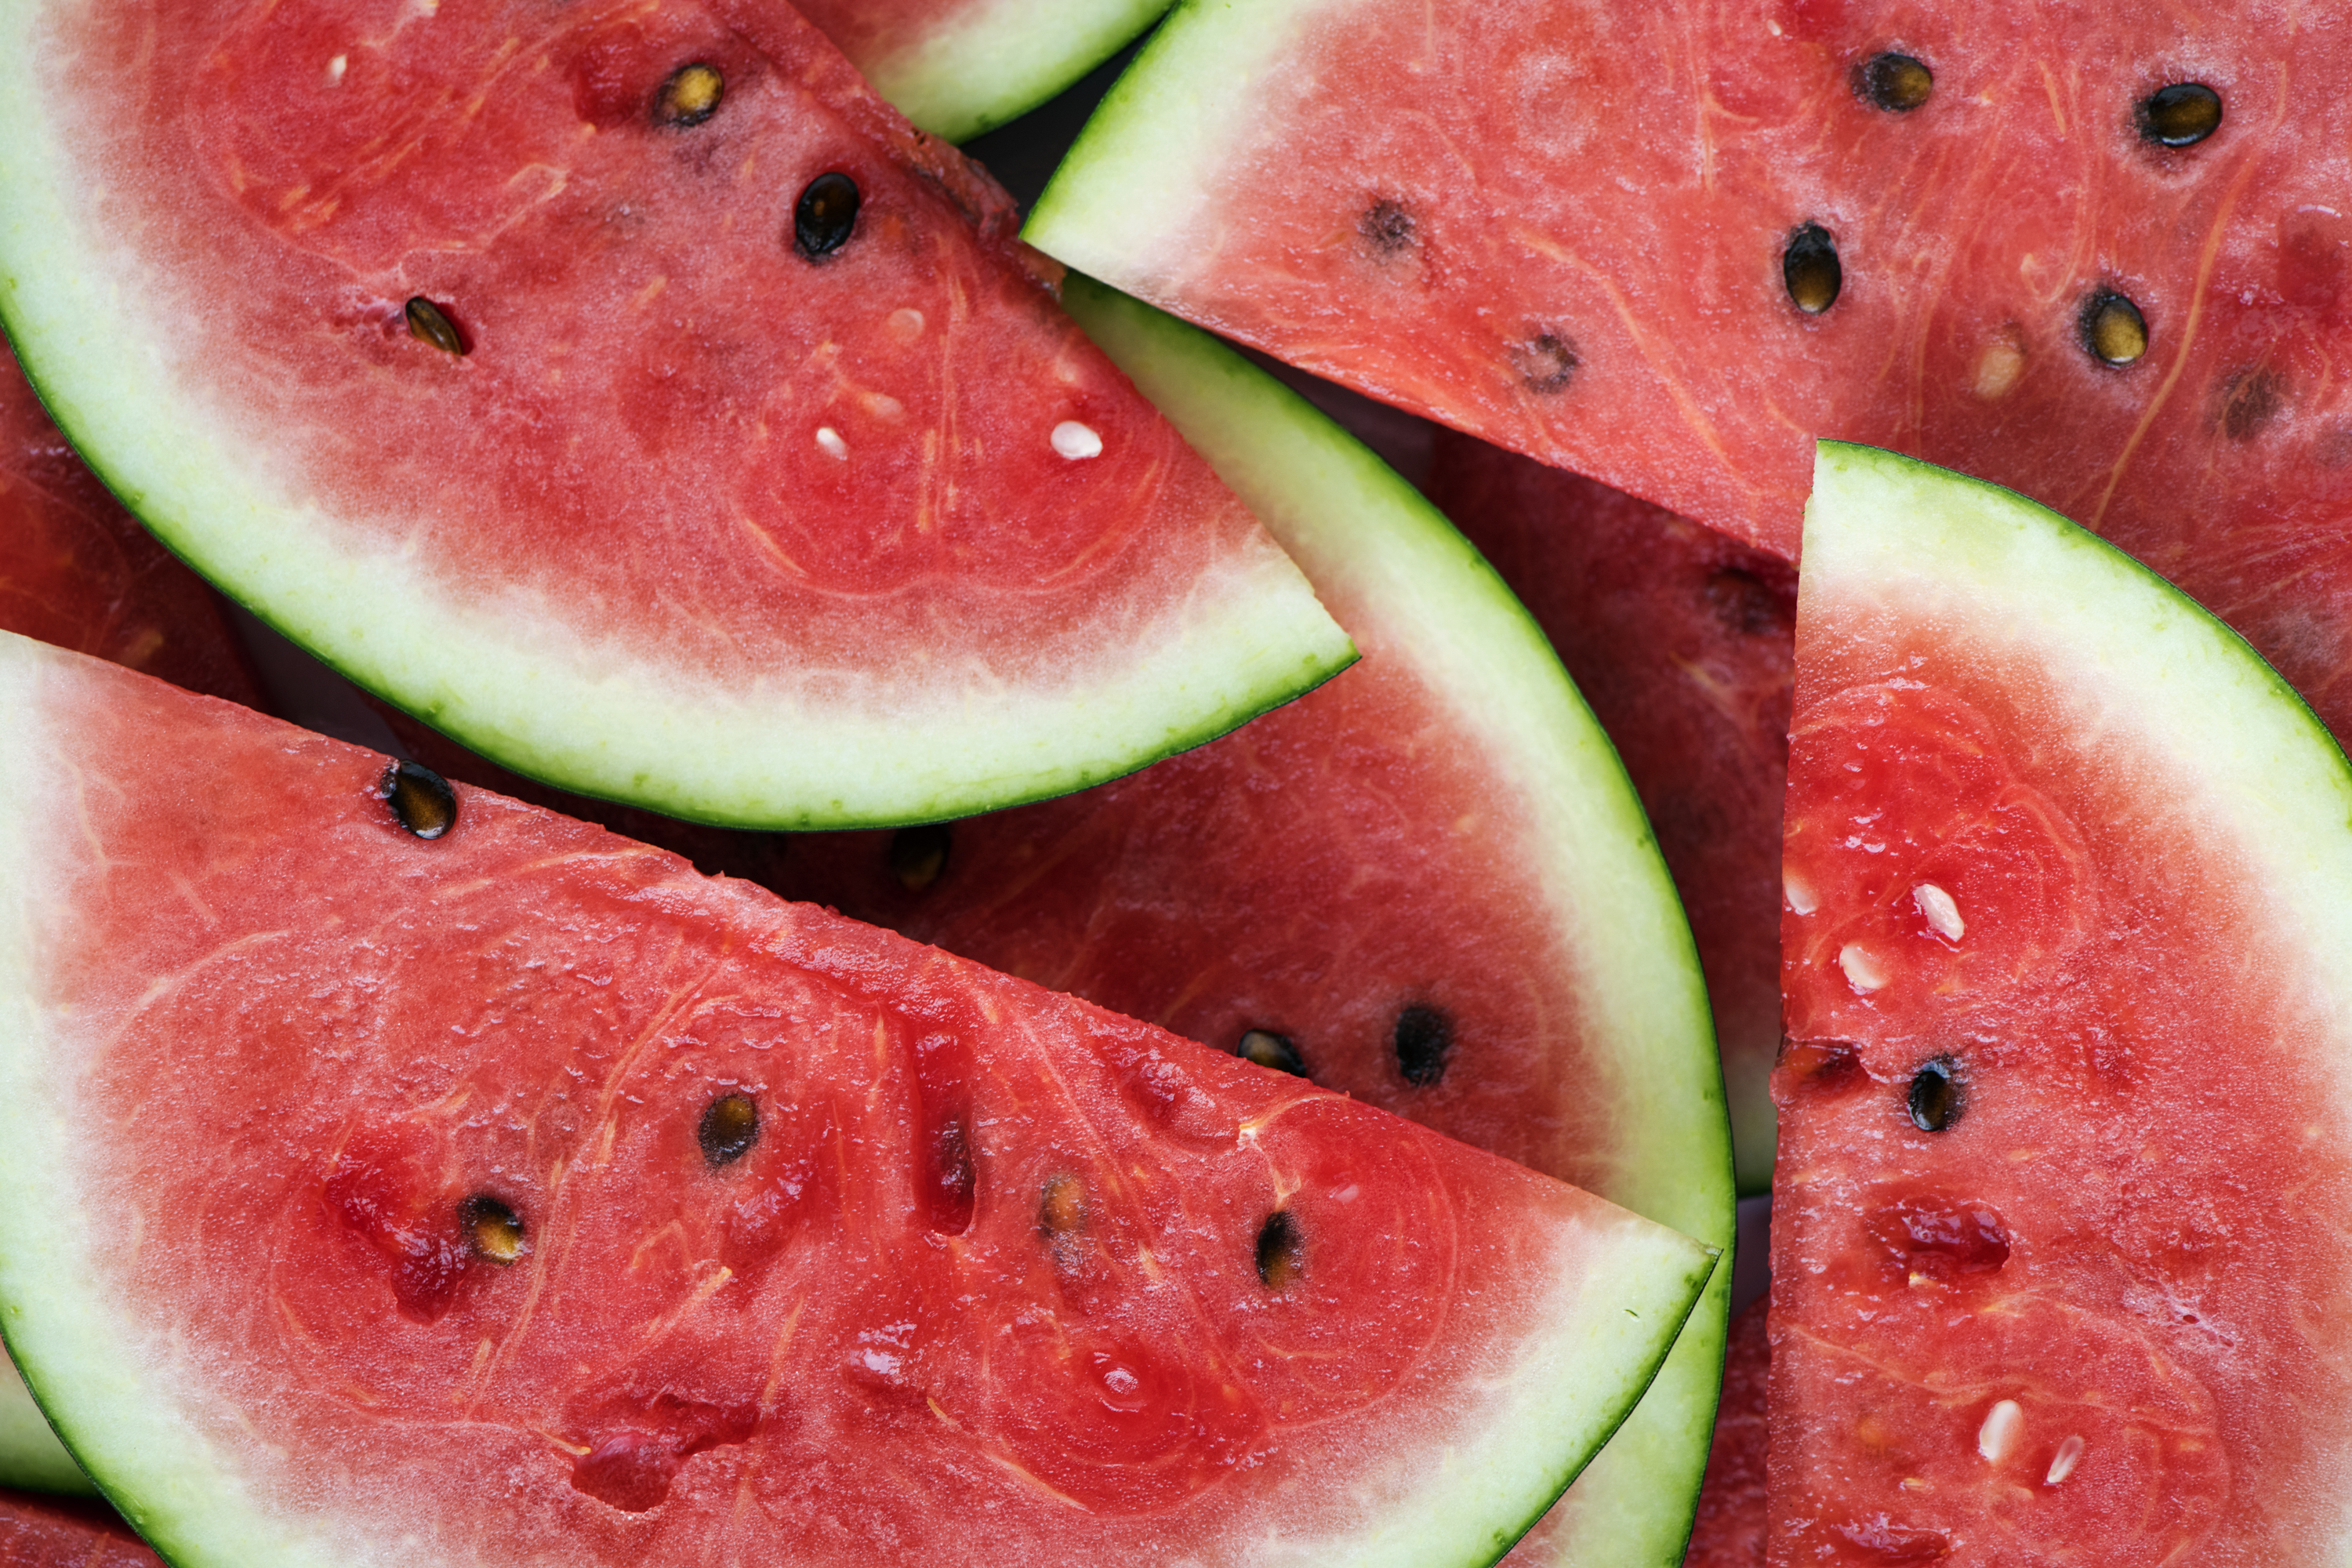
dessert, diet, energy, food, fresh, freshness, fruit, healthy, ingredient, juicy, macro, melon, natural, nature, nutrition, nutritious, organic, pattern, raw, red, refreshment, ripe, season, watermelon, cucumber gourd and melon family, citrullus, produce